Adder

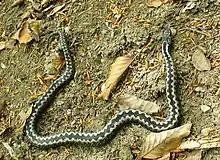
"V. berus" male

This species is mainly diurnal, especially in the north of its range. Further south it is said to be active in the evening, and it may even be active at night during the summer months. It is predominantly a terrestrial species, although it has been known to climb up banks and into low bushes in order to bask or search for prey.